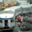
Label: train